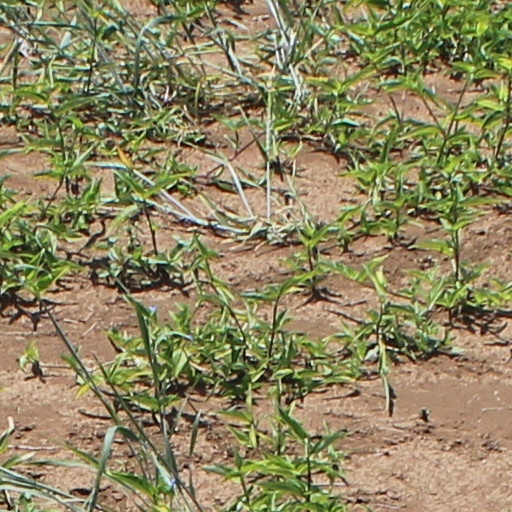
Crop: wheat